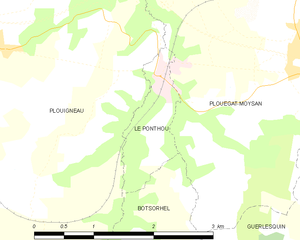
Le Ponthou [lə pɔ̃tu] est une ancienne commune du département du Finistère, dans la région Bretagne, en France.